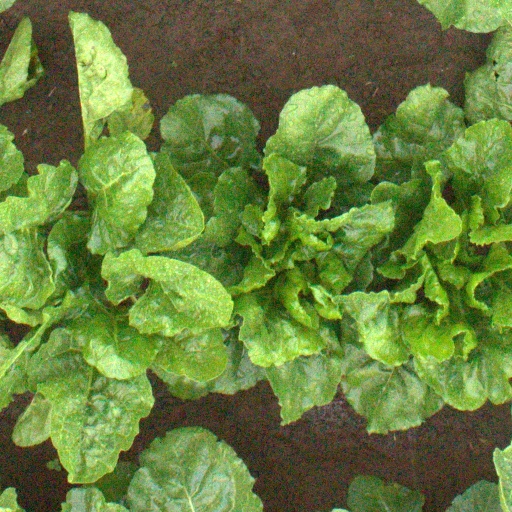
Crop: sugar beet